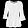
Label: Shirt